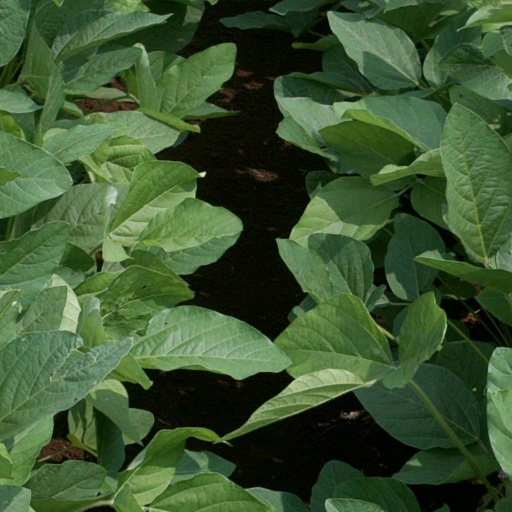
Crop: soybean